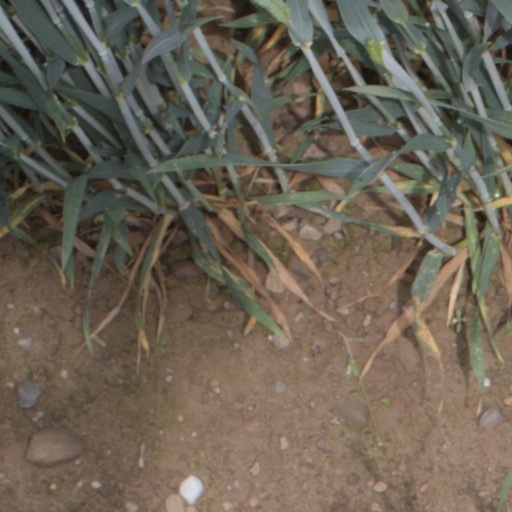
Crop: wheat